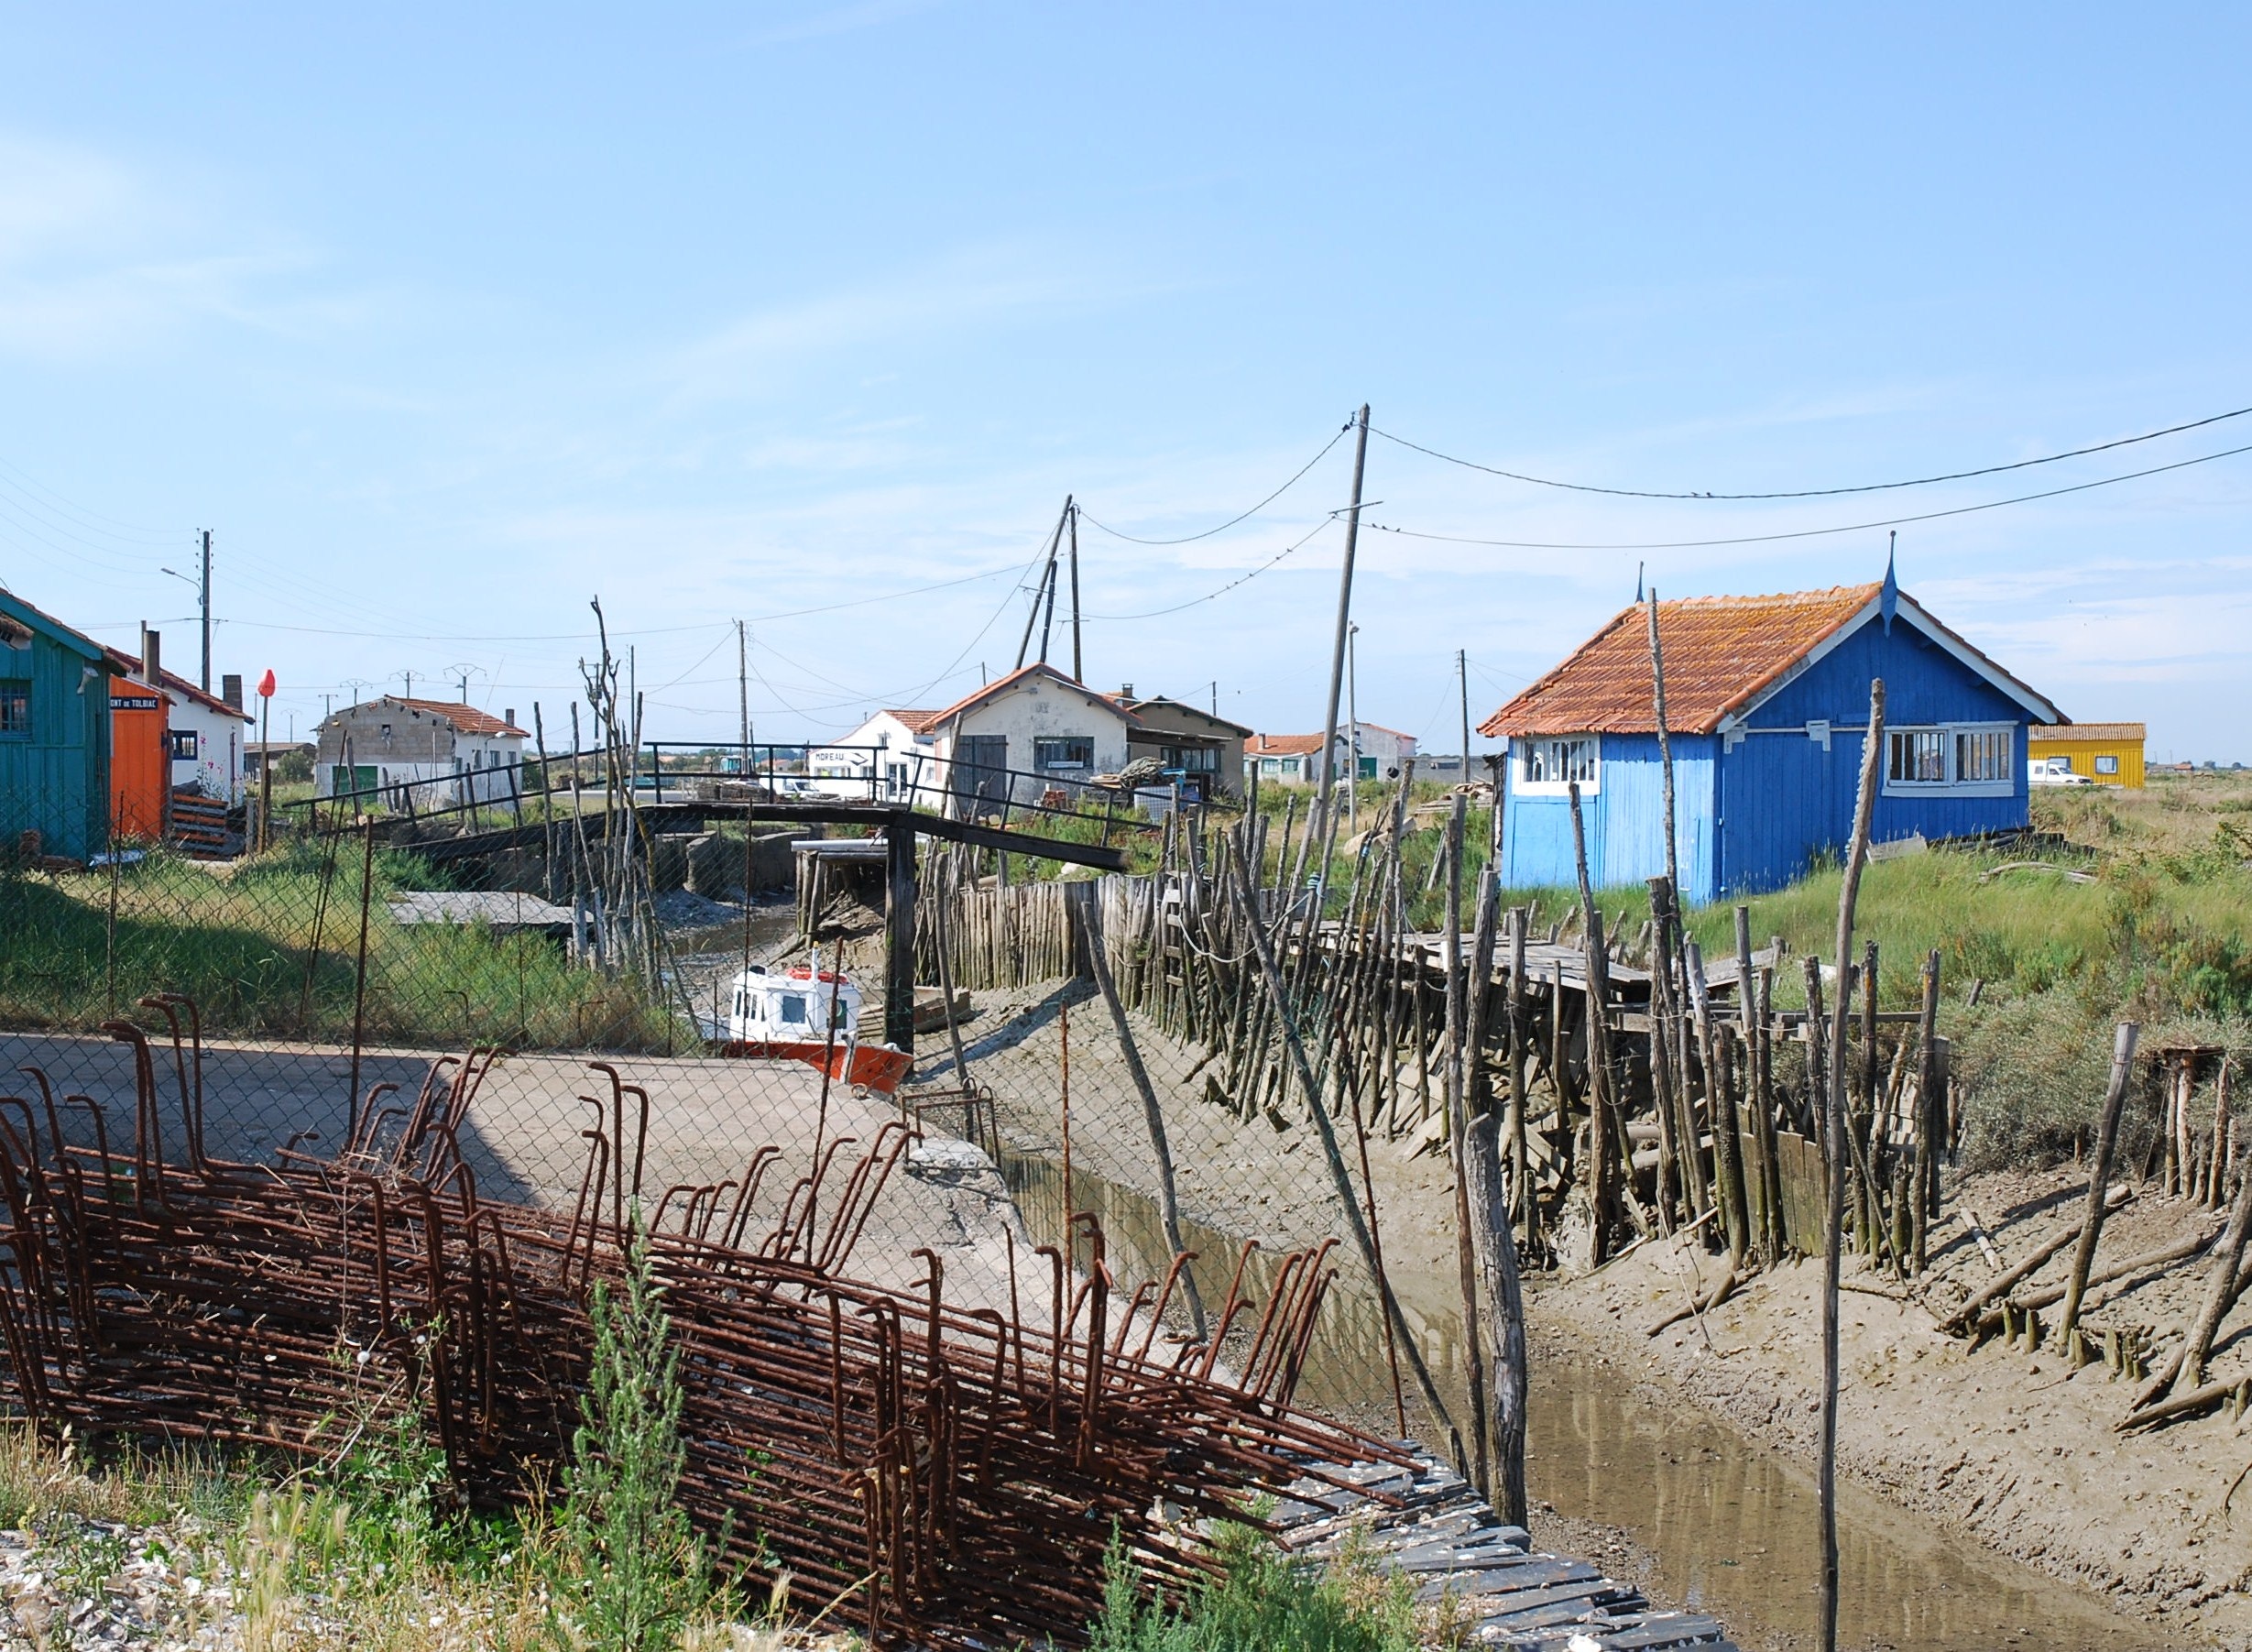
beach, sea, ocean, river, village, transport, vehicle, oyster, waterway, cabins, rural area, channels, island of oleron